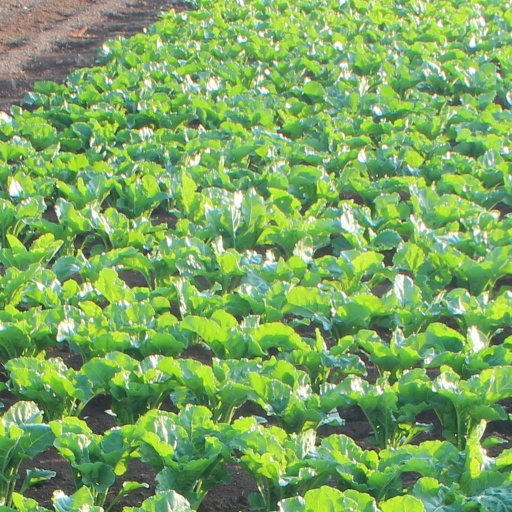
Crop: sugar beet